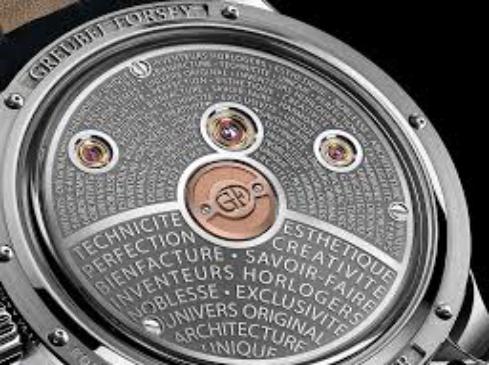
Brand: greubel forsey
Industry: Electronic